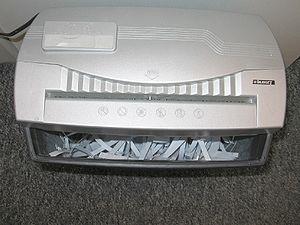
Un destructeur de documents, encore appelé déchiqueteur ou déchiqueteuse, ou plus marginalement machine à détruire les documents, effilocheuse, lacéreuse ou corbeille électrique, est un appareil utilisé dans les bureaux pour détruire, généralement en réduisant en petits morceaux, les documents papier contenant des informations que l'utilisateur juge sensibles, afin de rendre leur consultation impossible après leur destruction, et ainsi préserver leur confidentialité. Accessoirement, le bac recevant les résidus des documents sert souvent de corbeille à papier.